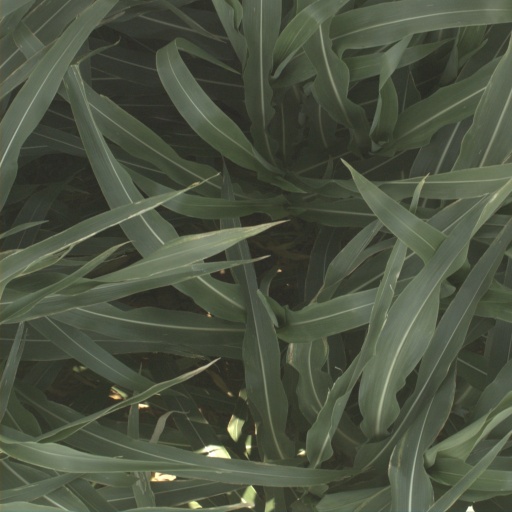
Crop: sorghum